Day to Praise

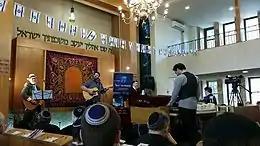
The central Day to Praise event at HaZvi Israel Synagogue in Jerusalem, 23 April 2015

The Day to Praise Global initiative was launched in March 2015. In an email sent out to Israel supporters worldwide Rabbi Riskin wrote: